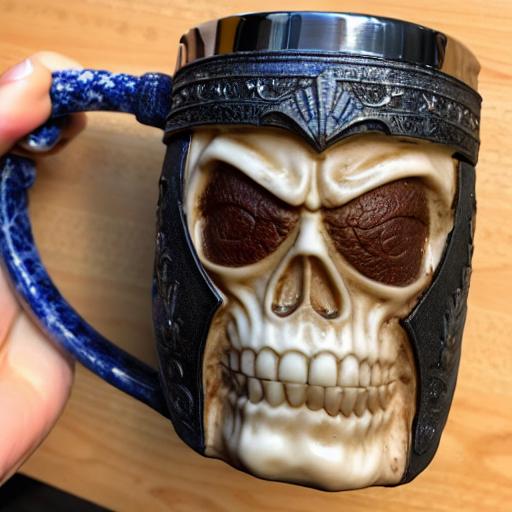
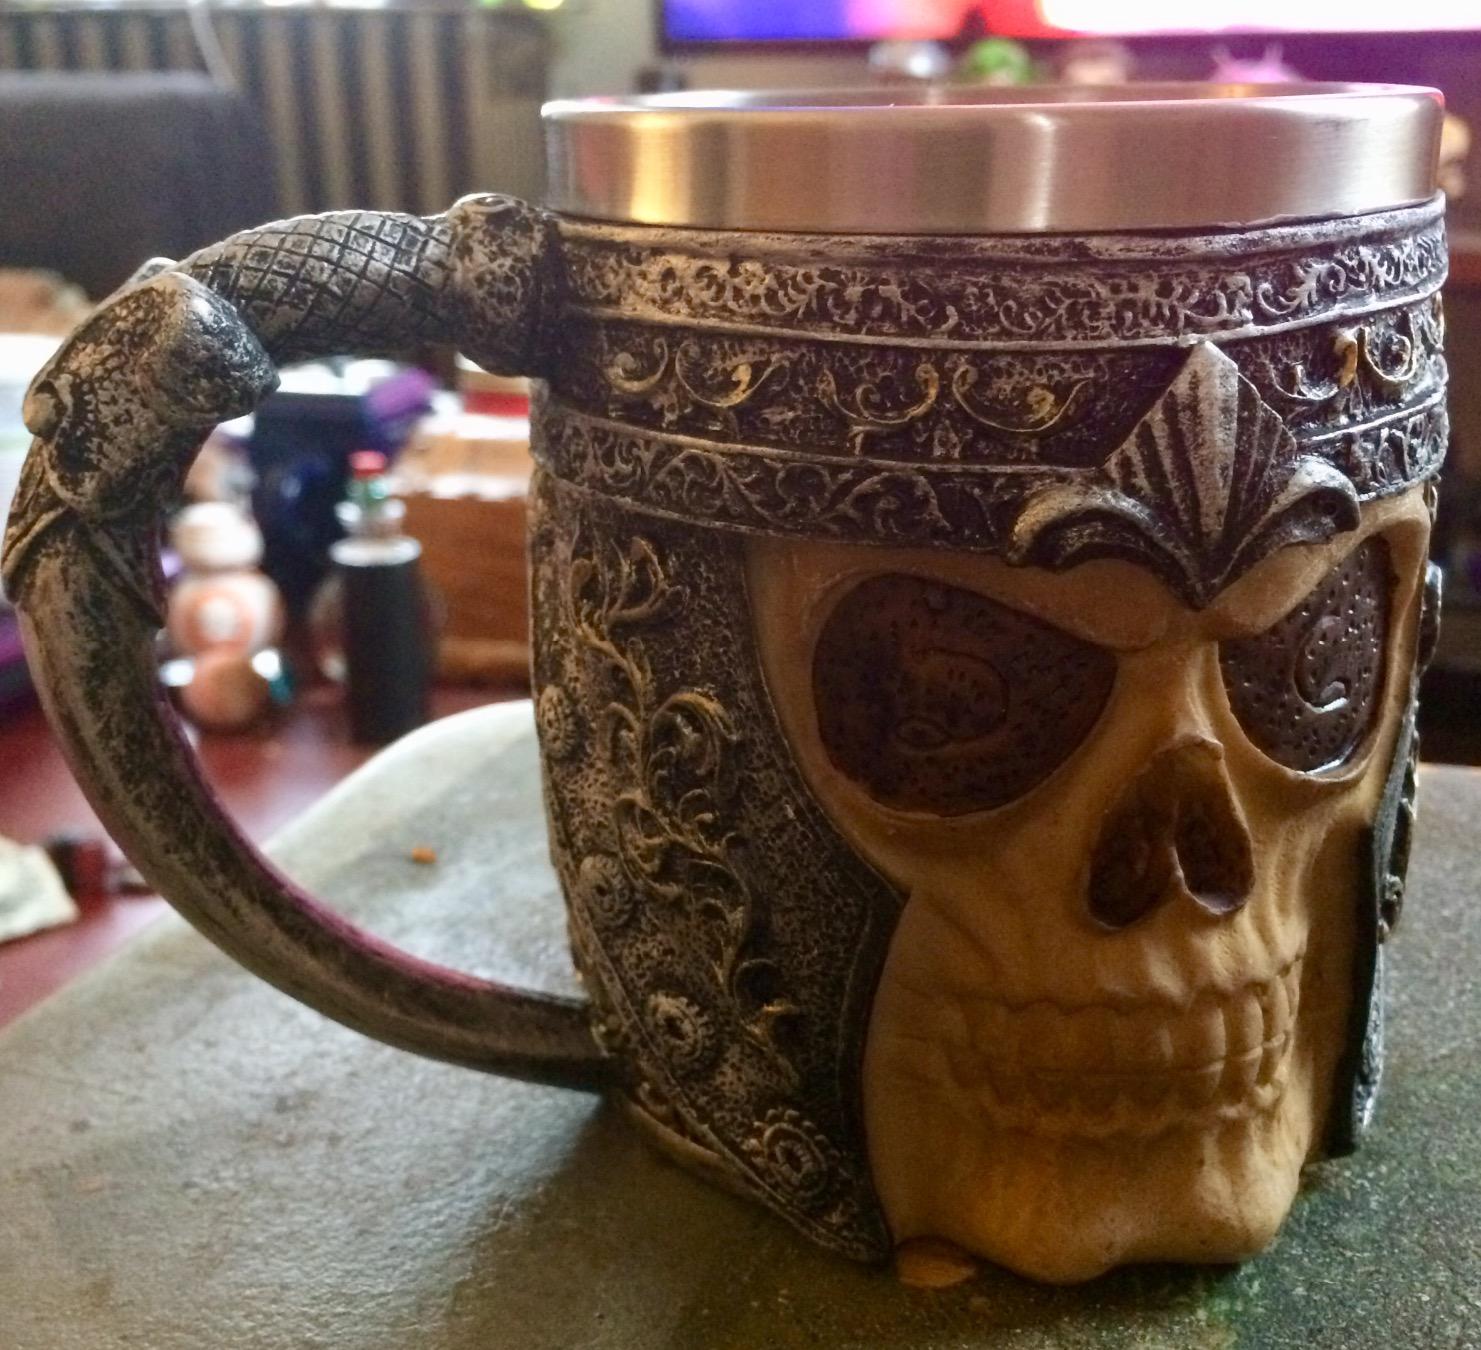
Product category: items_mug
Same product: no